List of birds of Guatemala

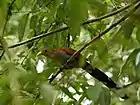
Squirrel cuckoo

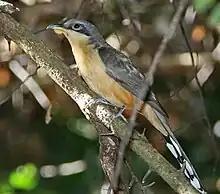
Mangrove cuckoo

The family Cuculidae includes cuckoos, roadrunners, and anis. These birds are of variable size with slender bodies, long tails, and strong legs.